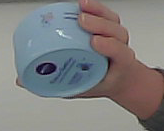
Product: nivea_baby